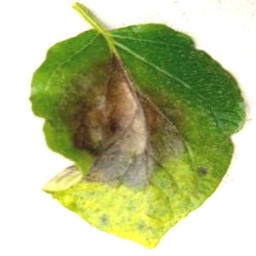
Etiqueta: Late Blight